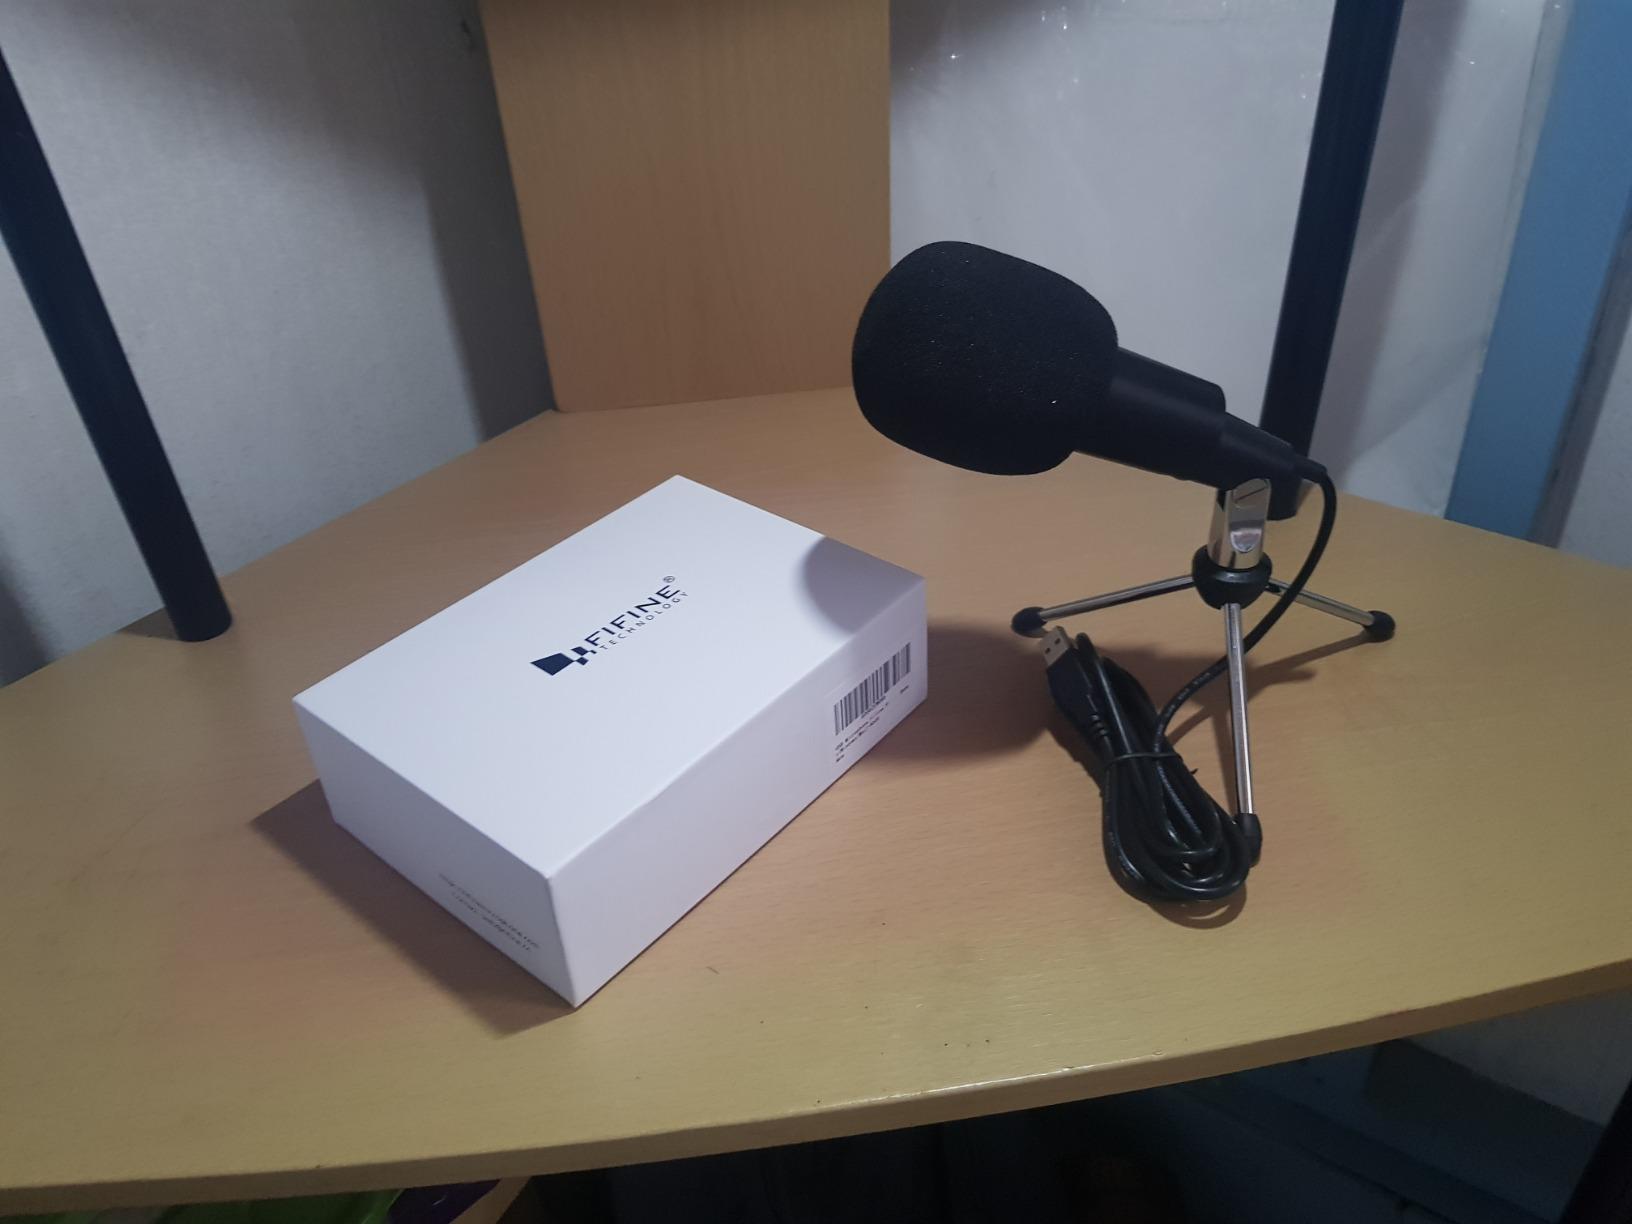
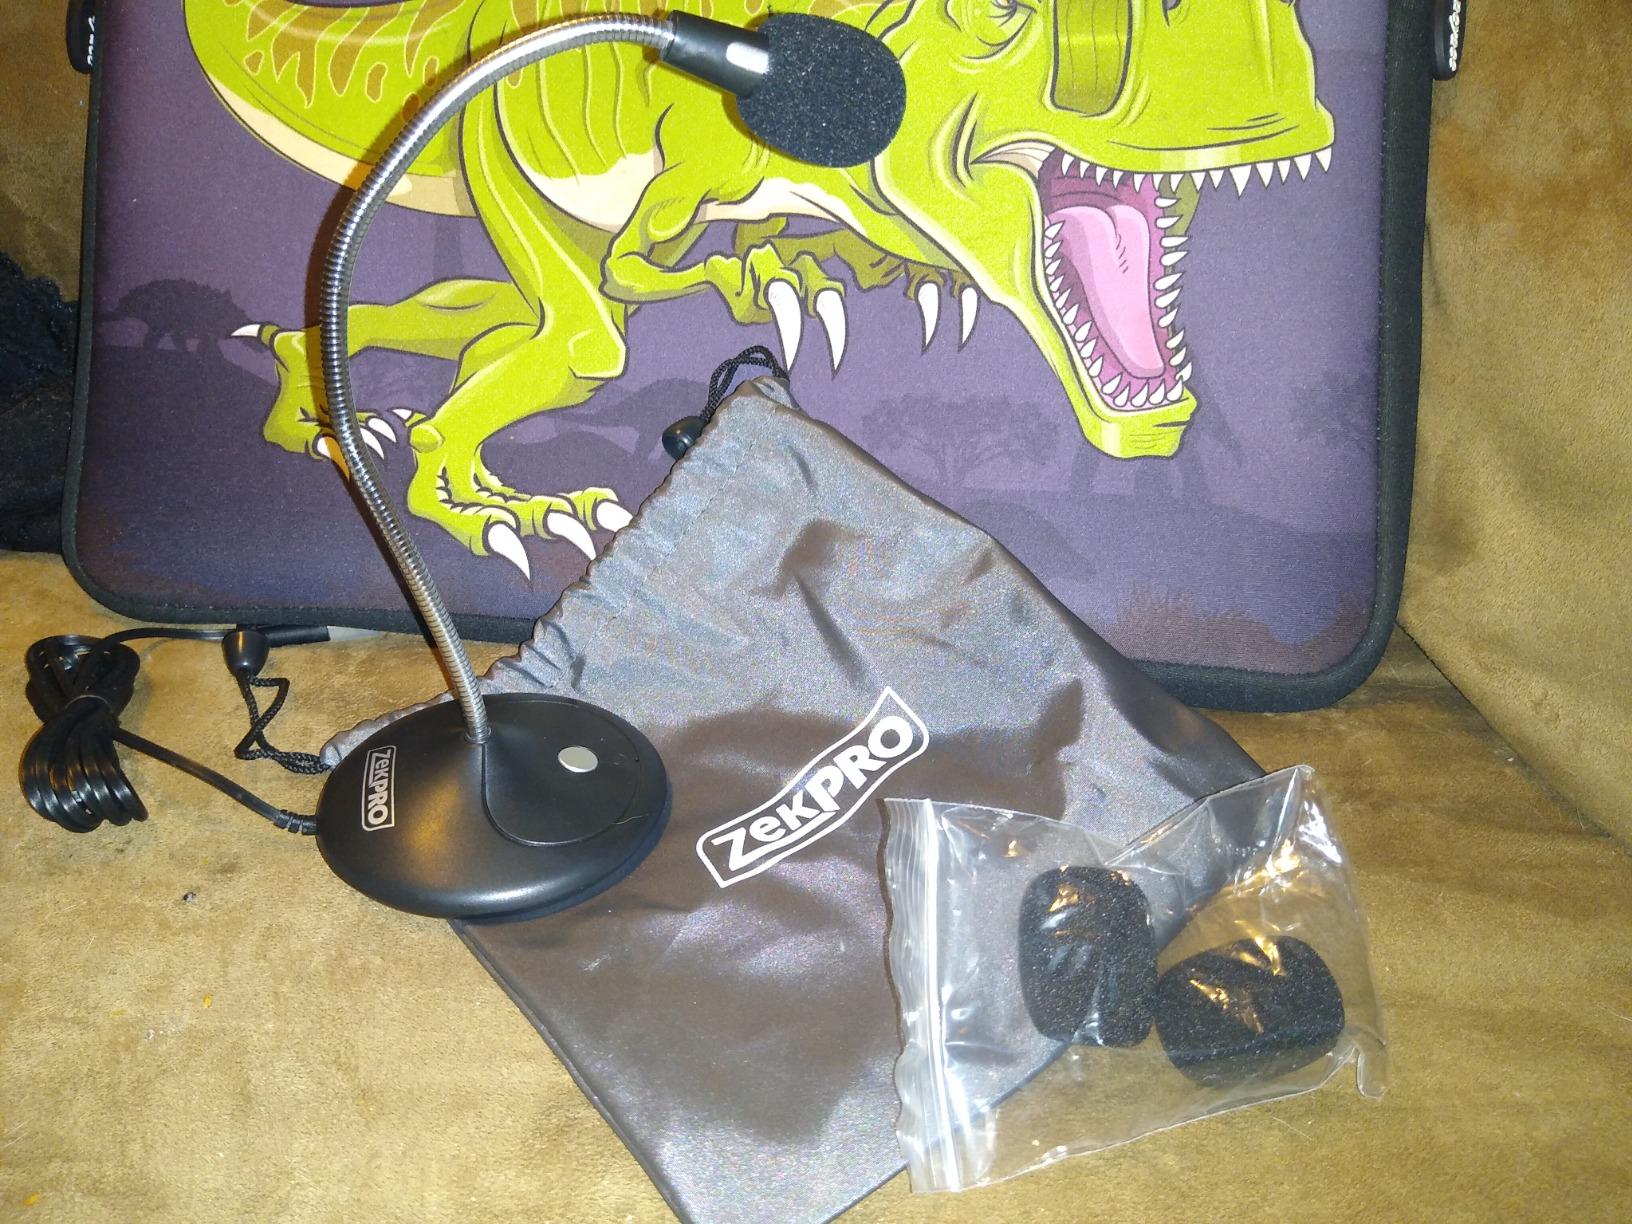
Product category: microphone
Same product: no